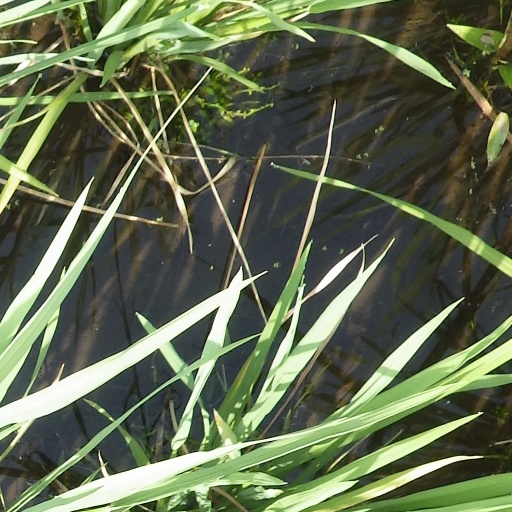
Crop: rice